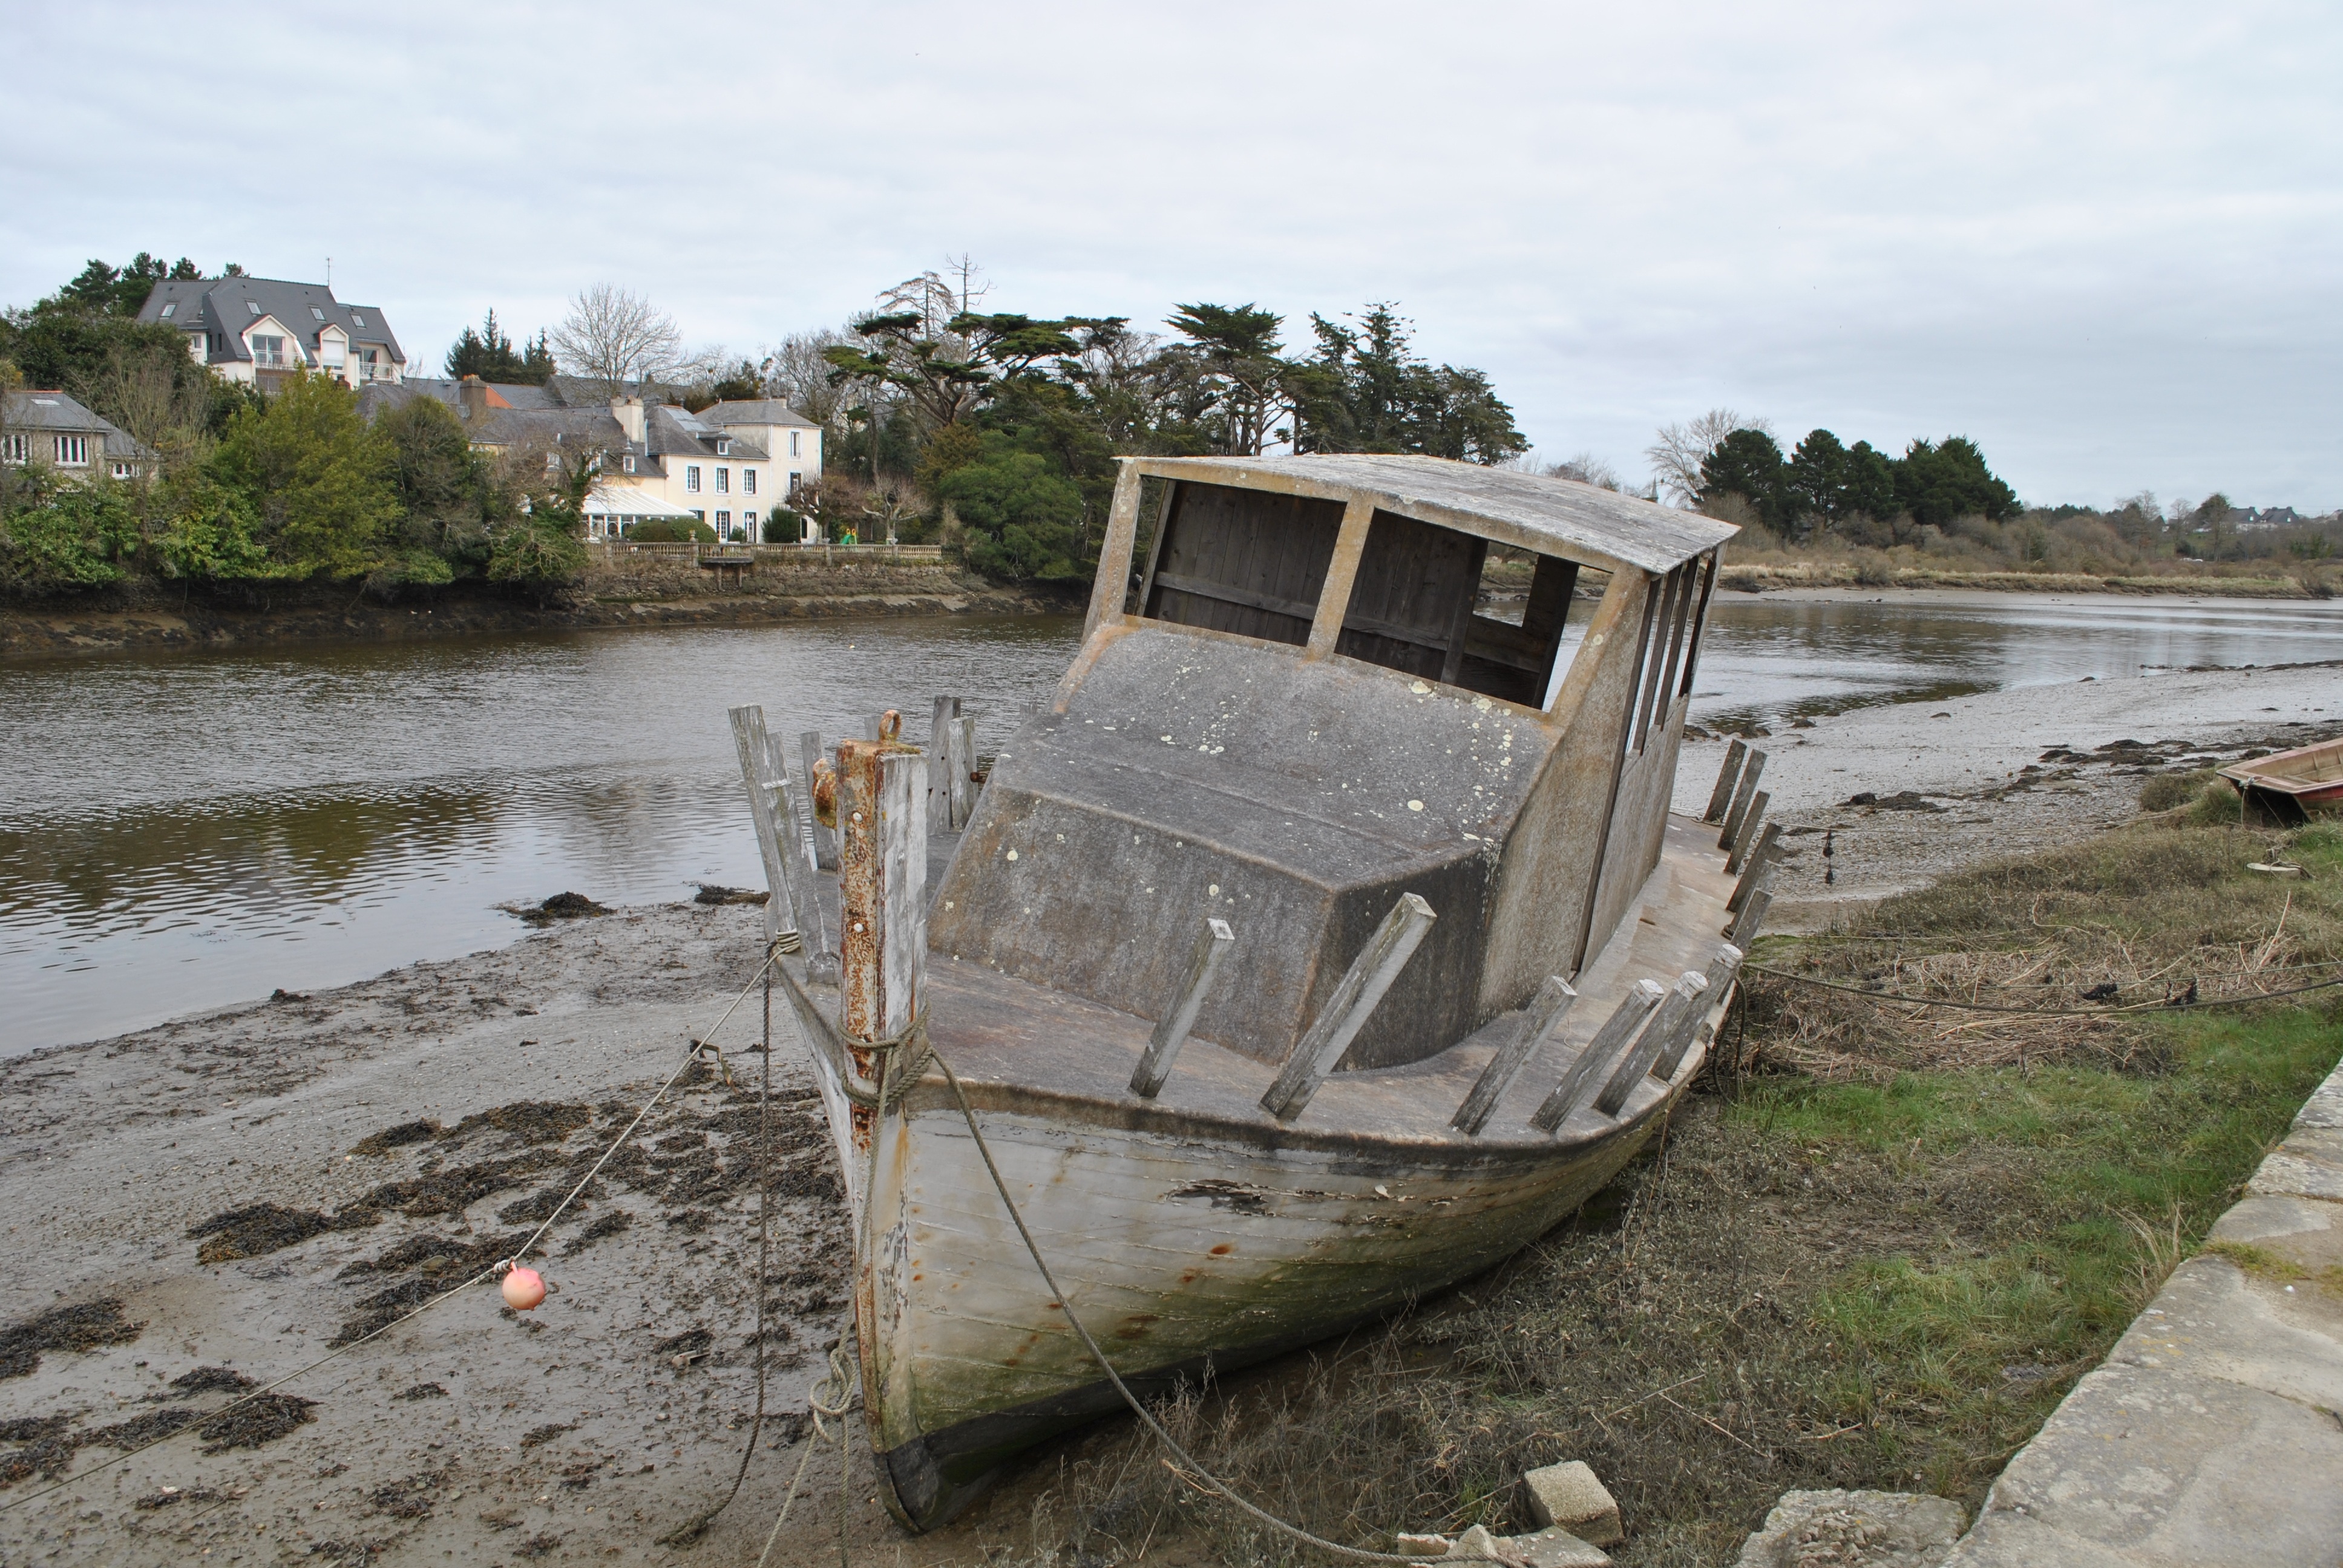
water, sand, boat, river, canal, ship, vehicle, storm, island, port, ruin, waterway, sad, side, wreck, watercraft, trawler, brittany, browse, abandonment, stranding